Housemaster (play)

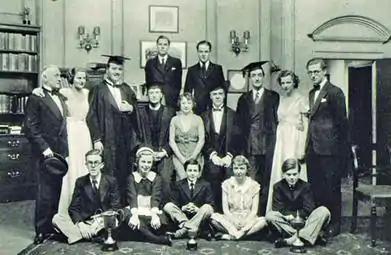
1936 cast. Seated, middle row, Kynaston Reeves as Ovington, Hilda Trevelyan as Barbara Fane, and Frederick Leister as Donkin, front, second from right, Joan White as Button

Housemaster is a comedy by the English playwright Ian Hay, first produced at the Apollo Theatre, London, on 12 November 1936, running for 662 performances. Under the title "Bachelor Born", the play was presented on Broadway at the Morosco Theatre in January 1938, running for just over a year. A film was made of the play in 1938.